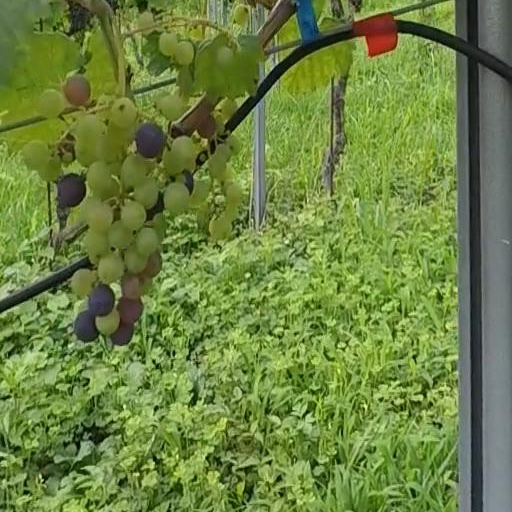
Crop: grape